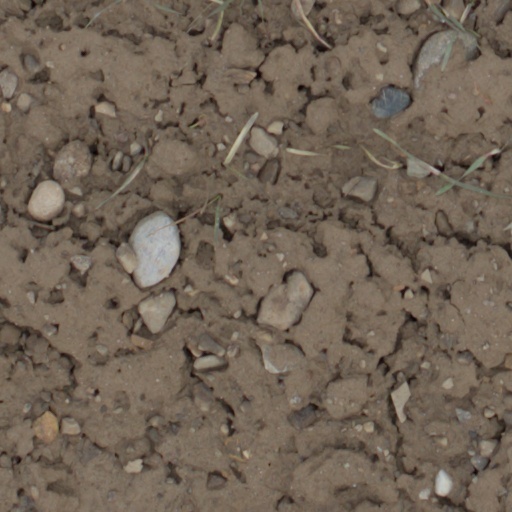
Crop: wheat